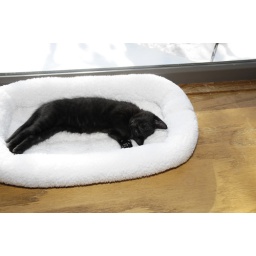
He loves to nap in his kitten bed on the window sill